Nīlakaṇṭha Dhāraṇī

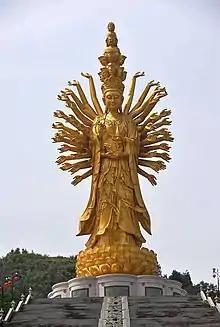

The Nīlakaṇṭha dhāraṇī, now firmly associated with the "sahasra-bhuja" form of Avalokiteśvara, enjoys a huge popularity in East Asian Mahayana Buddhism.